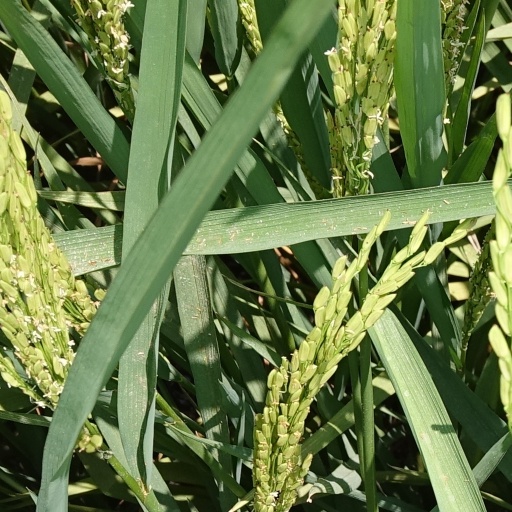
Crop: rice